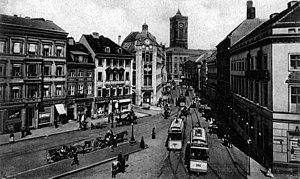
La Spandauer Straße est une rue du quartier Mitte au centre de Berlin. Située dans la zone historique d'Alt-Berlin, c'est l'une des voies les plus anciennes de la capitale allemande.